Modern Family season 9

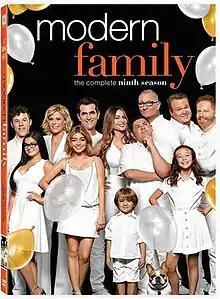
DVD cover

The ninth season of the American television sitcom "Modern Family" aired on ABC from September 27, 2017 to May 16, 2018.